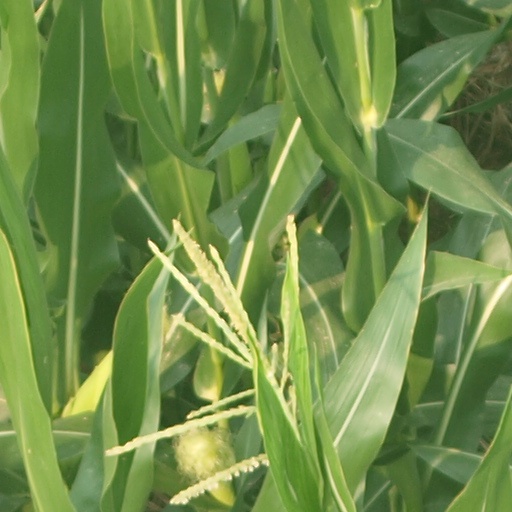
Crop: maize; corn